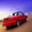
Label: automobile